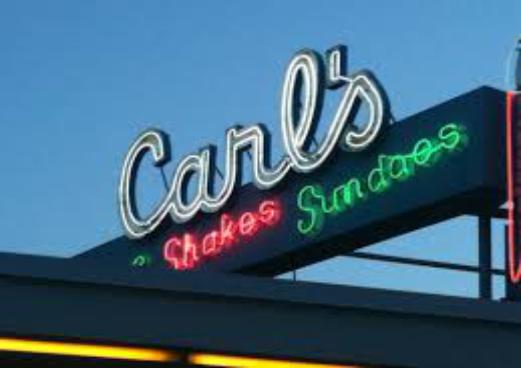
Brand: Carl's Ice Cream
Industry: Food